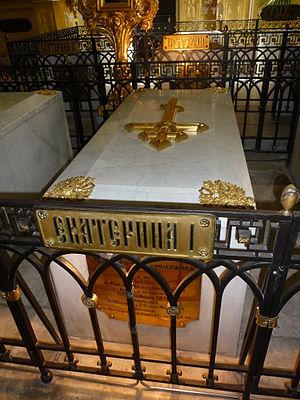
La cathédrale Pierre-et-Paul est une cathédrale orthodoxe située dans la forteresse Pierre-et-Paul à Saint-Pétersbourg en Russie. Elle fut construite pour devenir la nécropole de la famille impériale russe des Romanov.